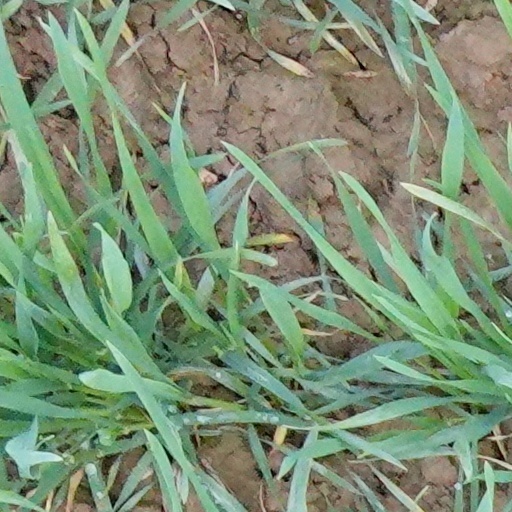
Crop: wheat